Multirate filter bank and multidimensional directional filter banks

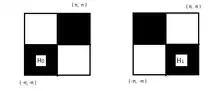
Quadrant filter banks

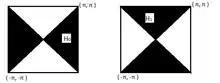
Fan filters

In real life, we always want to reconstruct the divided signal back to the original one, which makes PR filter banks very important.